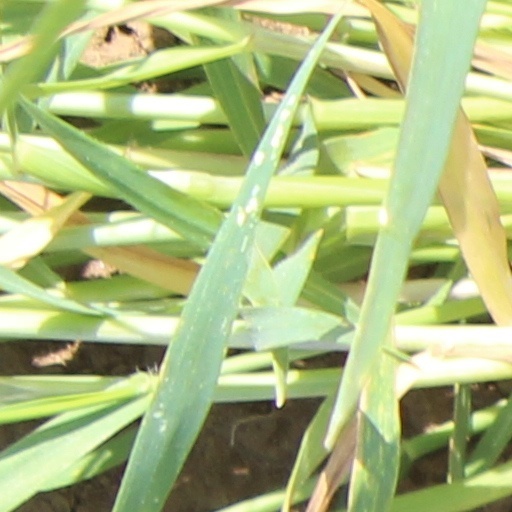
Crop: wheat